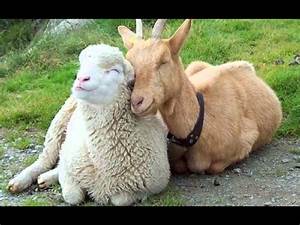
Label: pecora